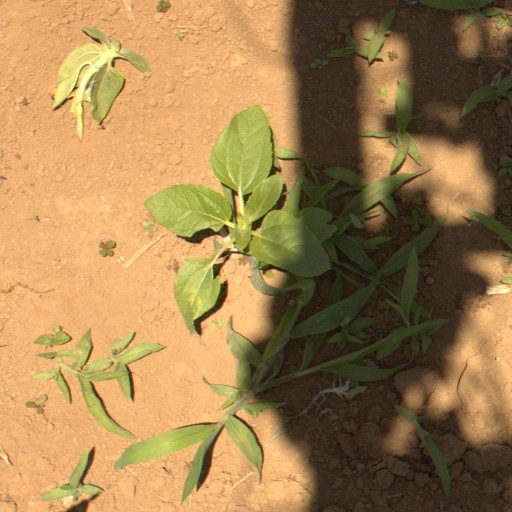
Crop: Jerusalem artichoke